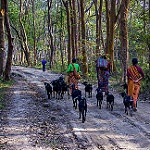
Scene: Outdoor